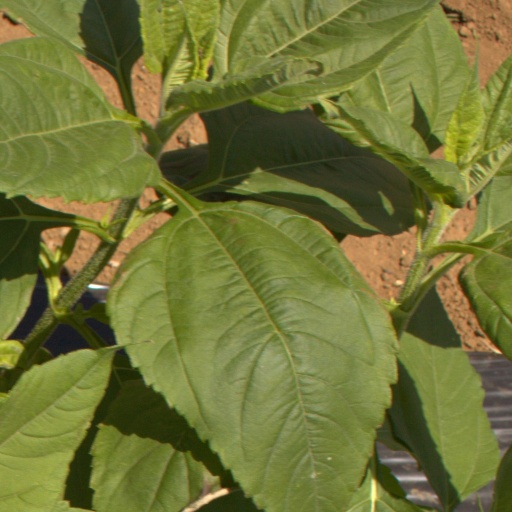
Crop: Jerusalem artichoke